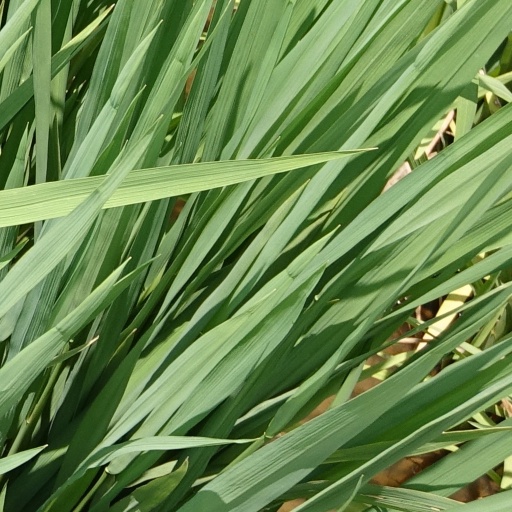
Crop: rice